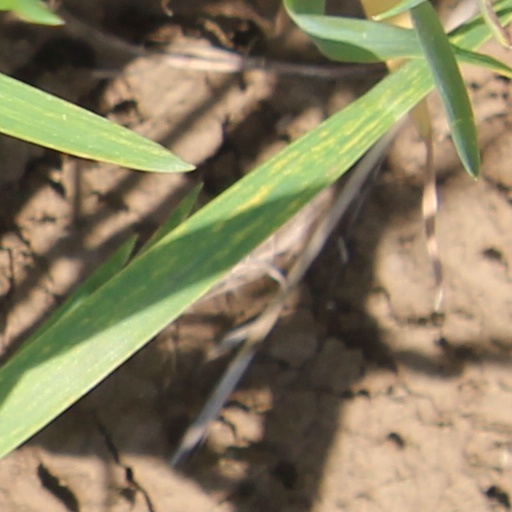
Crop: wheat